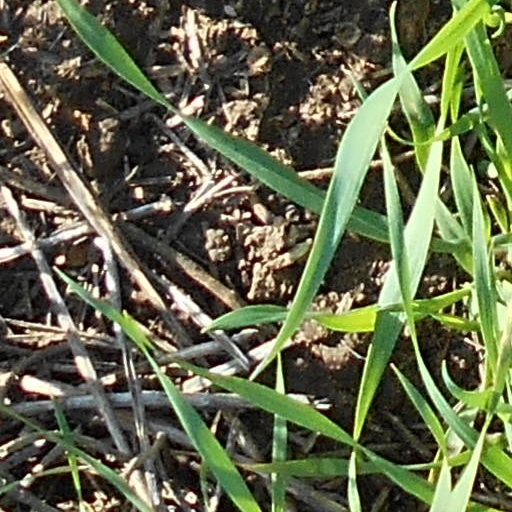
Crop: wheat